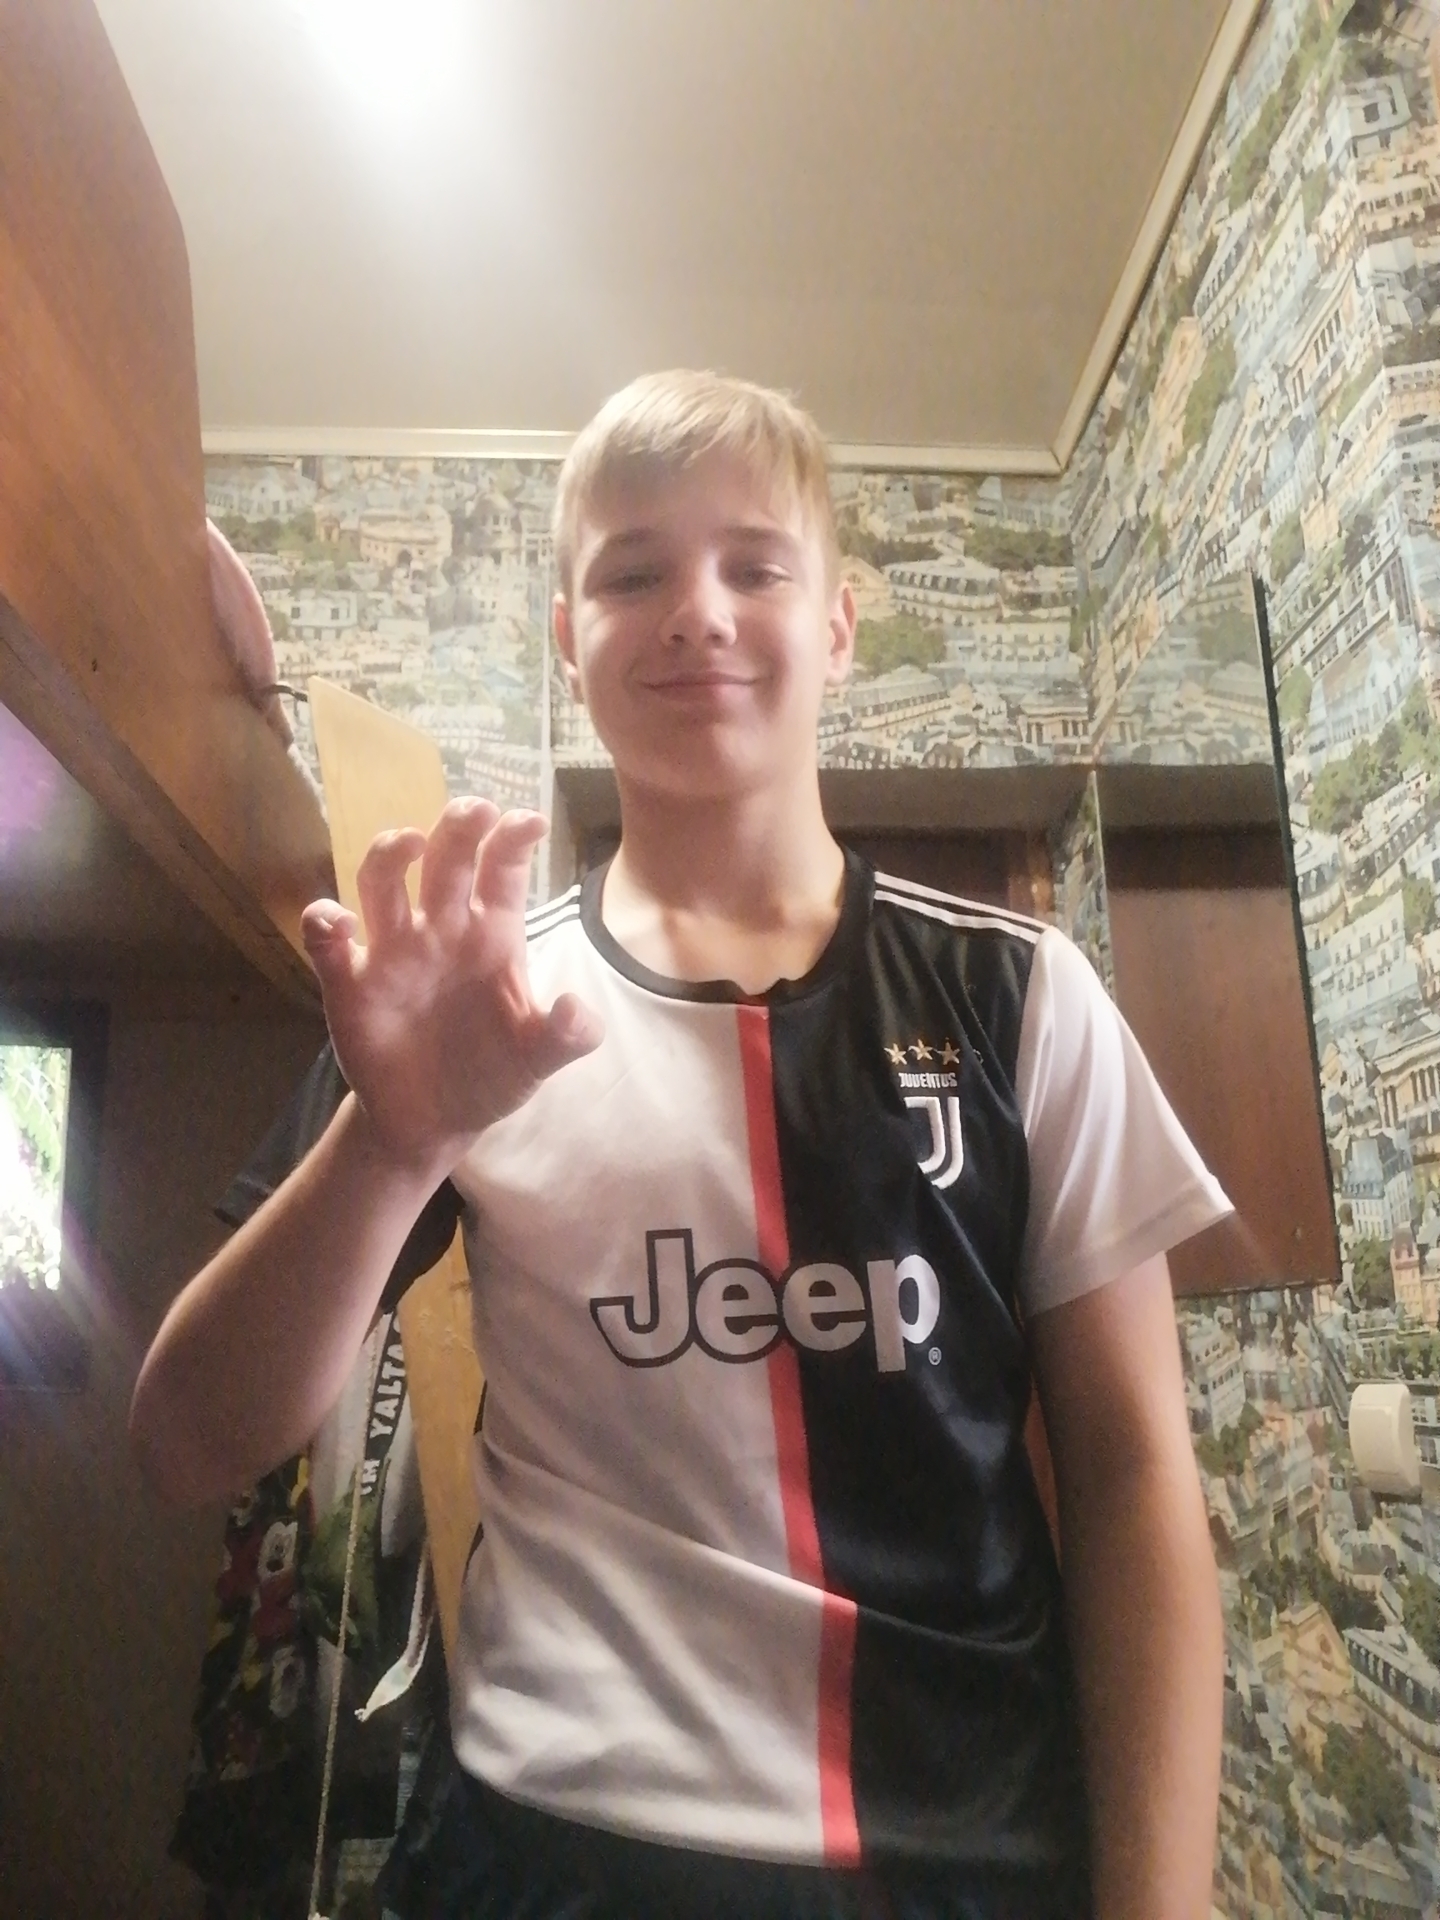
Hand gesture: grabbing